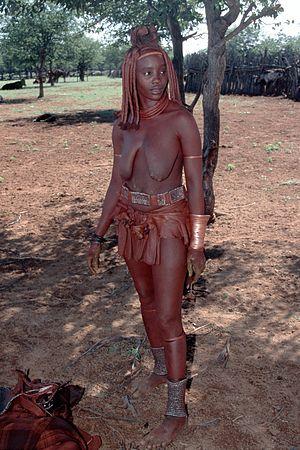
Un bracelet de cheville, souvent nommé chaîne de cheville, est un bracelet porté à la cheville. Cet article de joaillerie est originaire d'Inde et traditionnellement porté par la gent féminine. En Inde, les bracelets de cheville ornent en général des pieds nus et complètent la parure du pied constituée par les bagues d'orteil. Aujourd'hui, s'ils sont portés par les jeunes des deux sexes dans les pays occidentaux, ils n'en demeurent pas moins l'apanage des femmes en Asie et en Afrique. Le bracelet de cheville dans sa forme la plus traditionnelle est en or ou en argent, mais il existe aujourd'hui des bracelets constitués d'autres matériaux - les formes et les matières dépendent exclusivement de la créativité du joaillier. Si la large majorité des bracelets de cheville possèdent un fermoir permettant le retrait du bijou, il existe également des bracelets de cheville permanents, fermés au moyen d'une soudure. Avec les bagues d'orteil et les boucles d'oreille, le bracelet de cheville fait partie des rares bijoux conçus pour être portés par paire.